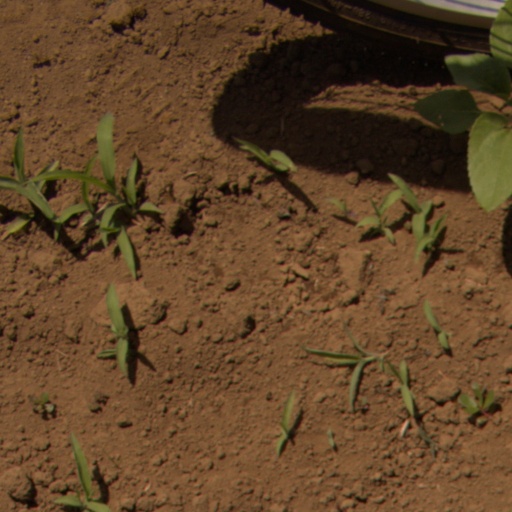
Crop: Jerusalem artichoke